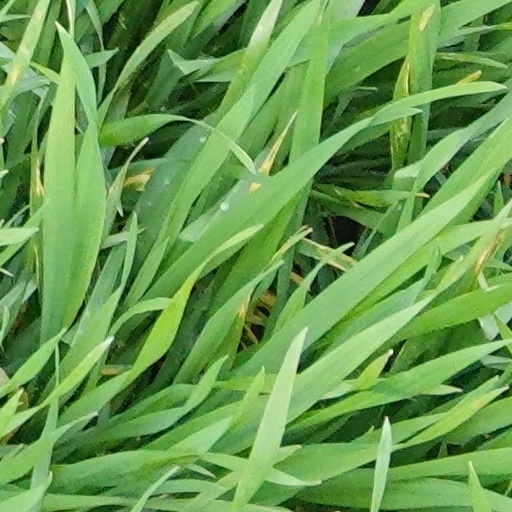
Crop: wheat